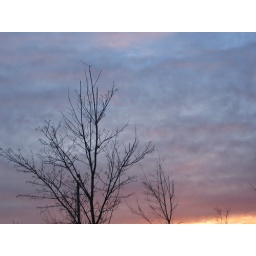
I love the colors in this scene with the red and gold and blue. The trees add a haunting appeal.